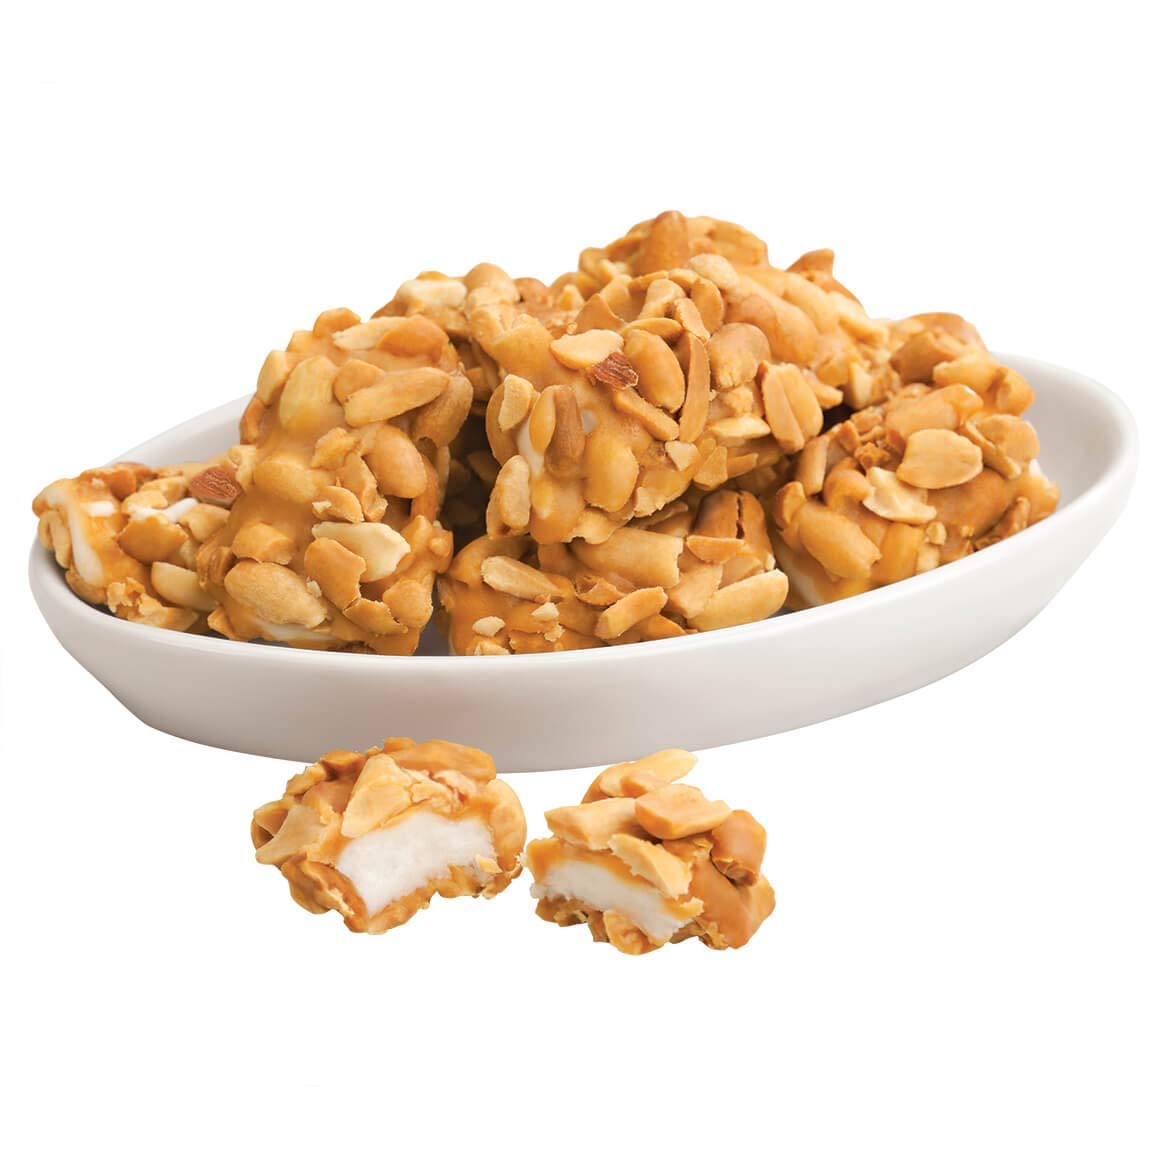
Item Name: Pearson's Mini Nut Rolls, 8 oz.
Bullet Point 1: Gluten-free
Bullet Point 2: Made in the USA
Bullet Point 3: 8 oz.
Product Description: The original Pearson's Mini Salted Nut Rolls you love is now available in a crunchable, munchable MINI ... delivering sweet satisfaction in each bite-size bar. Just like the large size bars, each nut roll boasts a sweet, creamy nougat center surrounded in a layer of lush, buttery caramel and rolled in crunchy, colossal Virginia peanuts. A sweet little treat for sharing, the gluten-free goodies are deliciously made in the USA. 8 oz.
Value: 8.0
Unit: Ounce

Price: 13.64